Flight 714 to Sydney

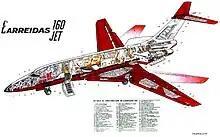
A detailed, cross-section design of an aircraft, the Carreidas 160, is shown

Rastapopoulos, a recurring villain in the series who had last appeared in "The Red Sea Sharks", made a return in "Flight 714 to Sydney". In his interviews with Numa Sadoul, Hergé noted that he was consciously shifting the nature of the villains in the book, relating that "during the story, I realised that when all was said and done Rastapopoulos and Allan were pathetic figures. Yes, I discovered this after giving Rastapopoulos the attire of a "de luxe" cowboy; he appeared to me to be so grotesque dressed up in this manner that he ceased to impress me. The villains were debunked: in the end they seem above all ridiculous and wretched. You see, that's how things evolve". Other characters that Hergé brought back for the story were Skut, the Estonian pilot from "The Red Sea Sharks", and Jolyon Wagg, who is depicted watching television at the very end of the story.